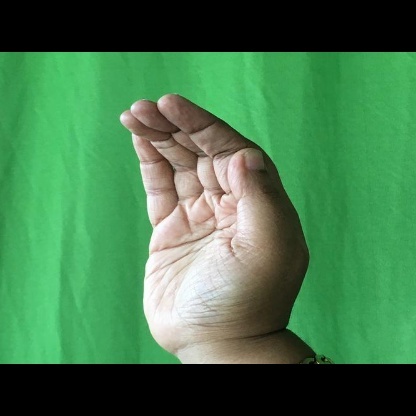
Mudra: Sarpasirsha